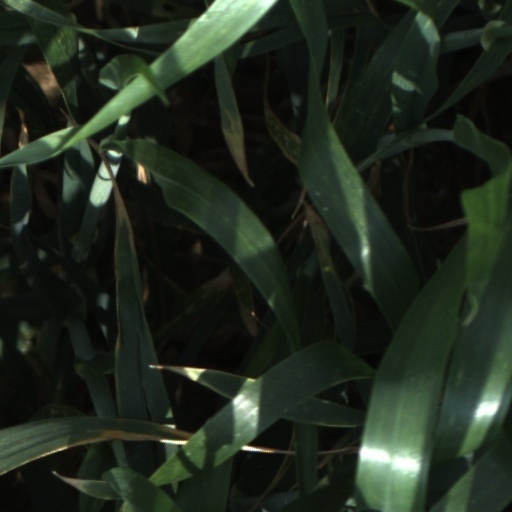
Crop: wheat